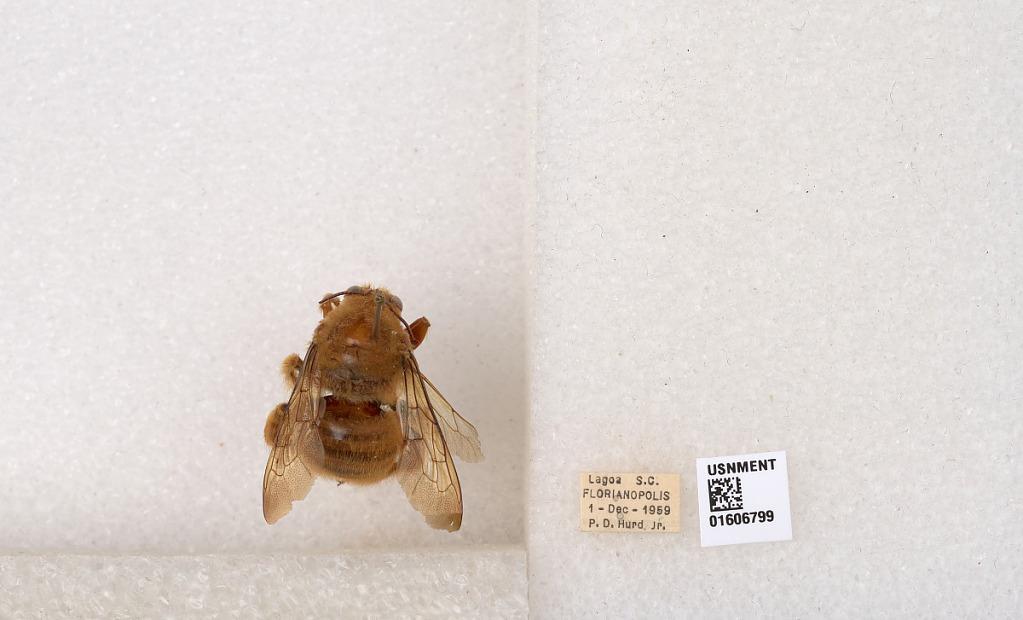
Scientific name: Xylocopa (Neoxylocopa) brasilianorum (Linnaeus)
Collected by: P. Hurd
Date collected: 1959-12-1
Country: Brazil
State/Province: Santa Catarina
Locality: Lagoa, Florianopolis